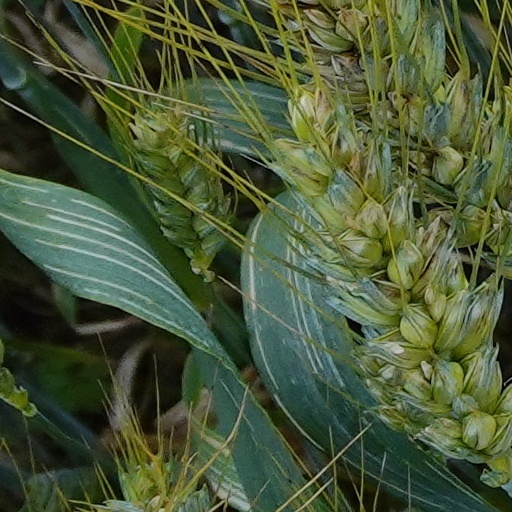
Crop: wheat